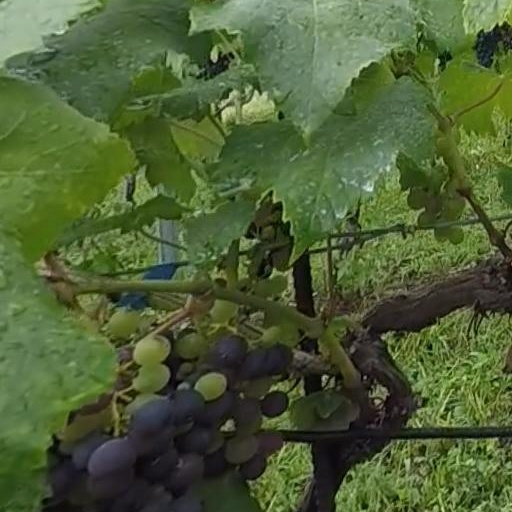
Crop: grape